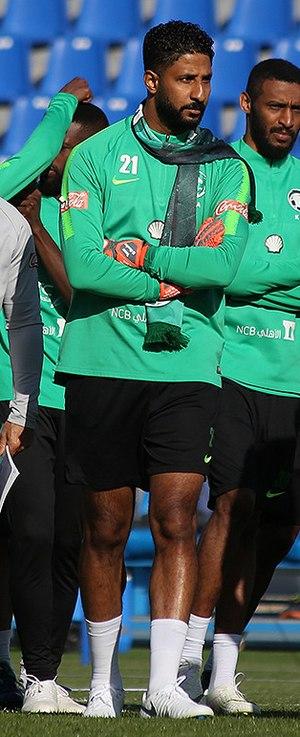
Yasser Al-Mosailem, né le 27 février 1984 à Al-Hassa en Arabie saoudite, est un footballeur international saoudien. Il évolue au poste de gardien de but avec le club d'Al-Ahli Saudi FC.